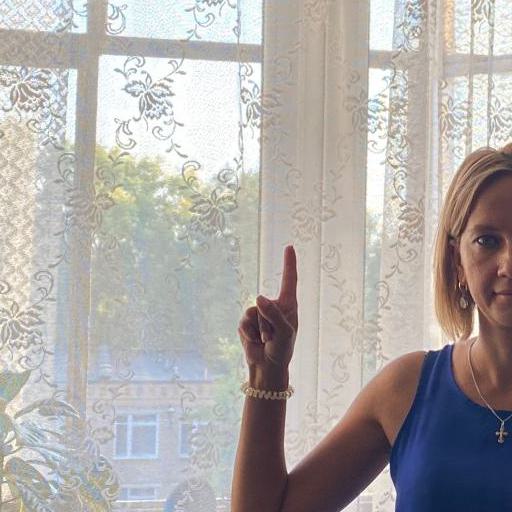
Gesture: one